Fast Eddys

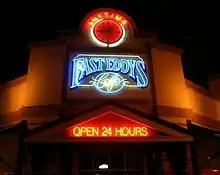
The Fast Eddys logo above the entrance to Fast Eddys in the Perth CBD

The restaurants were split up into two sections, a sit-down table service restaurant and a take away section. The take away section has similar food to the restaurant experience, however it is less expensive and tailored for the take-away market. The restaurants were decorated with various historic memorabilia such as old advertising signs and number plates.